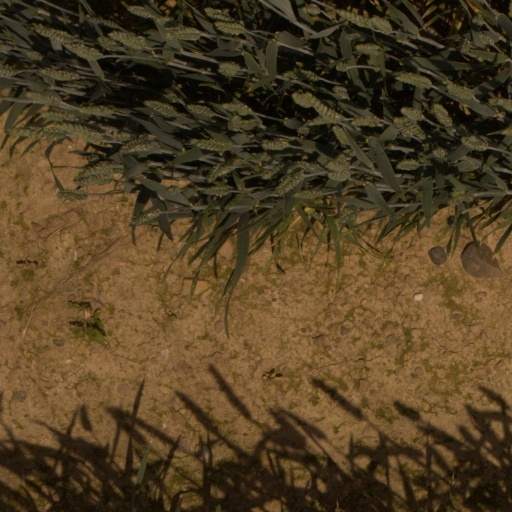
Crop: wheat